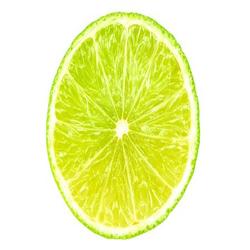
Label: Lemon